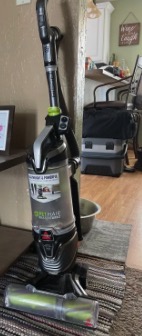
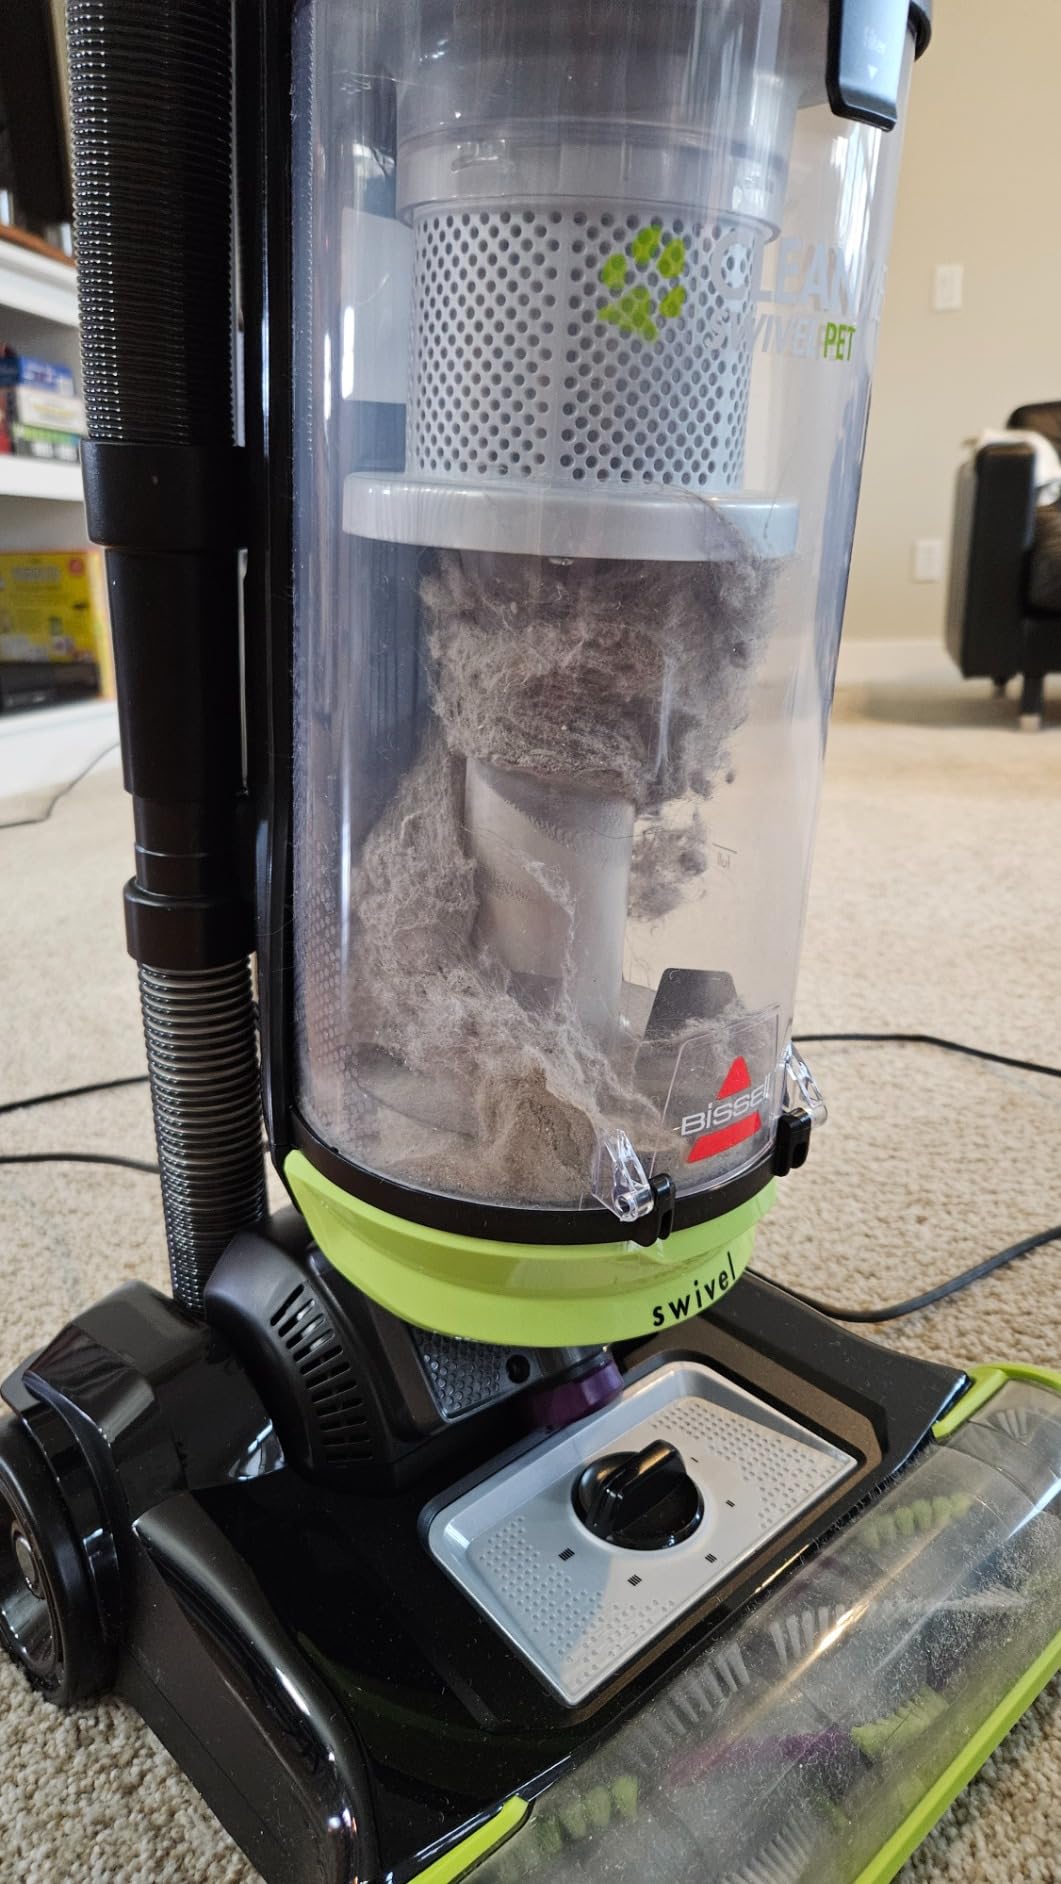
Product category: items_vacuum
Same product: no